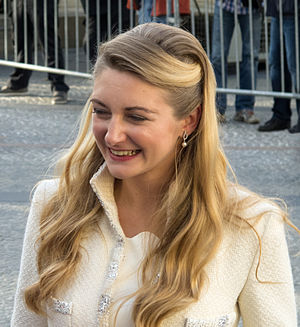
Stéphanie af Luxembourg
Stéphanie de Lannoy.
Stéphanie af Luxembourg er arvestorhertuginde af Luxembourg. Hun blev født i Belgien som Stéphanie Marie Claudine Christine de Lannoy og var grevinde af fødsel. Hun er arvestorhertuginde gennem ægteskab med arvestorhertug Guillaume af Luxembourg.